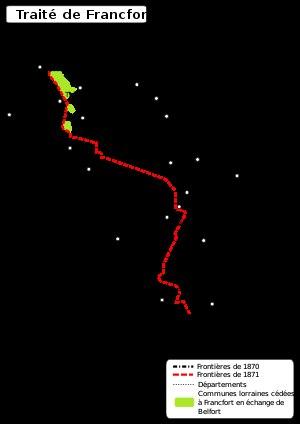
Cet article présente l'histoire du cadre territorial qu'est l'Alsace de la fin du XVIIIᵉ siècle, du temps de la Préhistoire à aujourd'hui. Hormis Landau in der Pfalz, non restituée en 1815, toute l'Alsace est aujourd'hui intégrée à la République française au sein des deux départements suivants : le Haut-Rhin et le Bas-Rhin.
La chronologie de la guerre franco-prussienne de 1870-71 permet d'appréhender l'histoire de cette guerre par les événements selon leur ordre temporel.
La frontière franco-allemande sépare l'Allemagne et la France.
Les plans de mobilisation français de 1875 à 1914 sont des plans militaires établis par l'État-Major de l'Armée française pendant la période entre la guerre franco-allemande de 1870 et la Première Guerre mondiale.
Le traité de Francfort est un traité mettant fin à la guerre franco-prussienne de 1870-1871, signé entre la France et l’Allemagne à Francfort-sur-le-Main le 10 mai 1871, à la suite de l'armistice franco-allemand demandé, malgré les protestations de Léon Gambetta, par le gouvernement de la Défense nationale, le 28 janvier 1871. Le traité prévoit entre autres la capitulation de Paris, alors assiégé par les Allemands.
9 mars : le suffrage universel masculin est accordé à deux communes « françaises » du Sénégal : Saint-Louis et Gorée. Leurs députés siègeront à l’Assemblée nationale.
Le siège de Paris de 1870-1871 est un épisode de la guerre franco-prussienne de 1870-71, sa chronologie permet d'appréhender l'histoire de ce siège par les événements selon leur ordre temporel dans la ville de Paris mais également dans l'ensemble des départements d'Île-de-France.